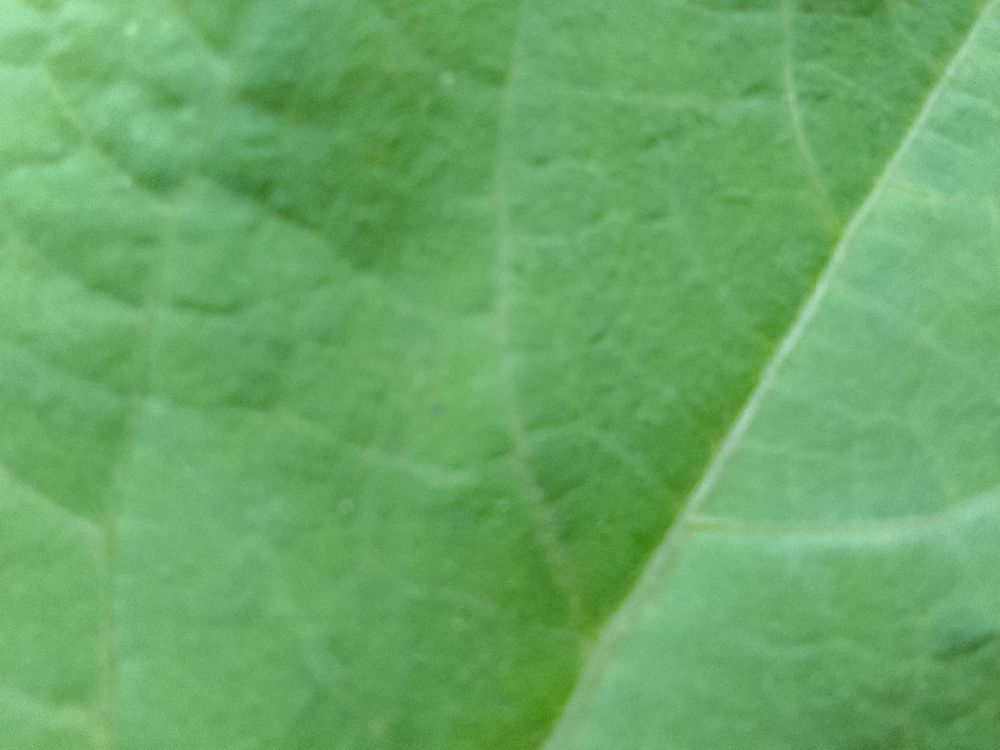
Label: healthy